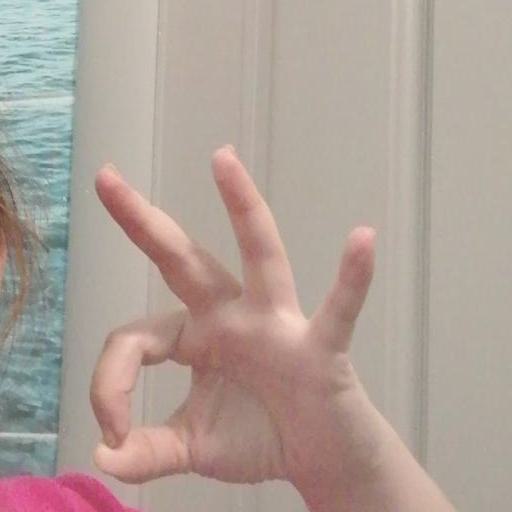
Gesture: ok